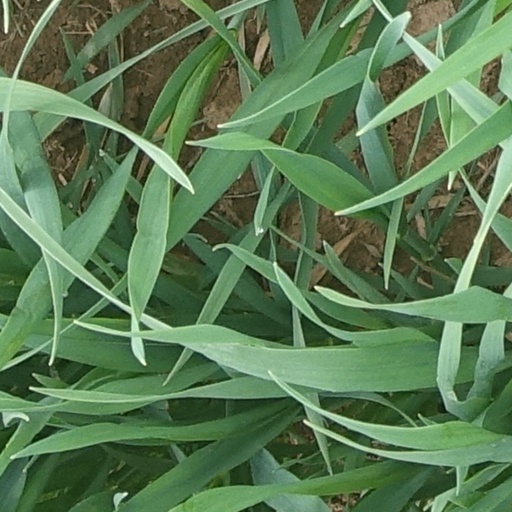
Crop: wheat